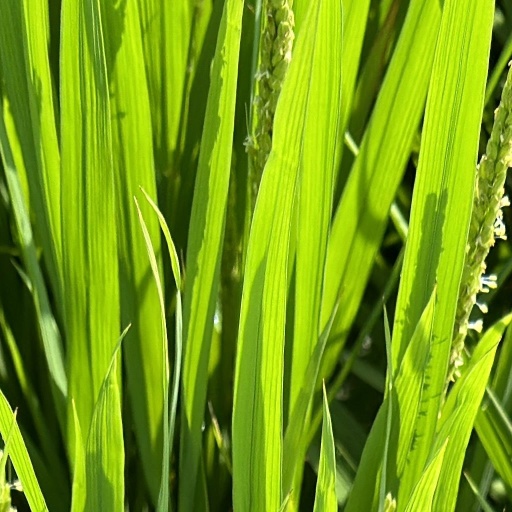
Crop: rice